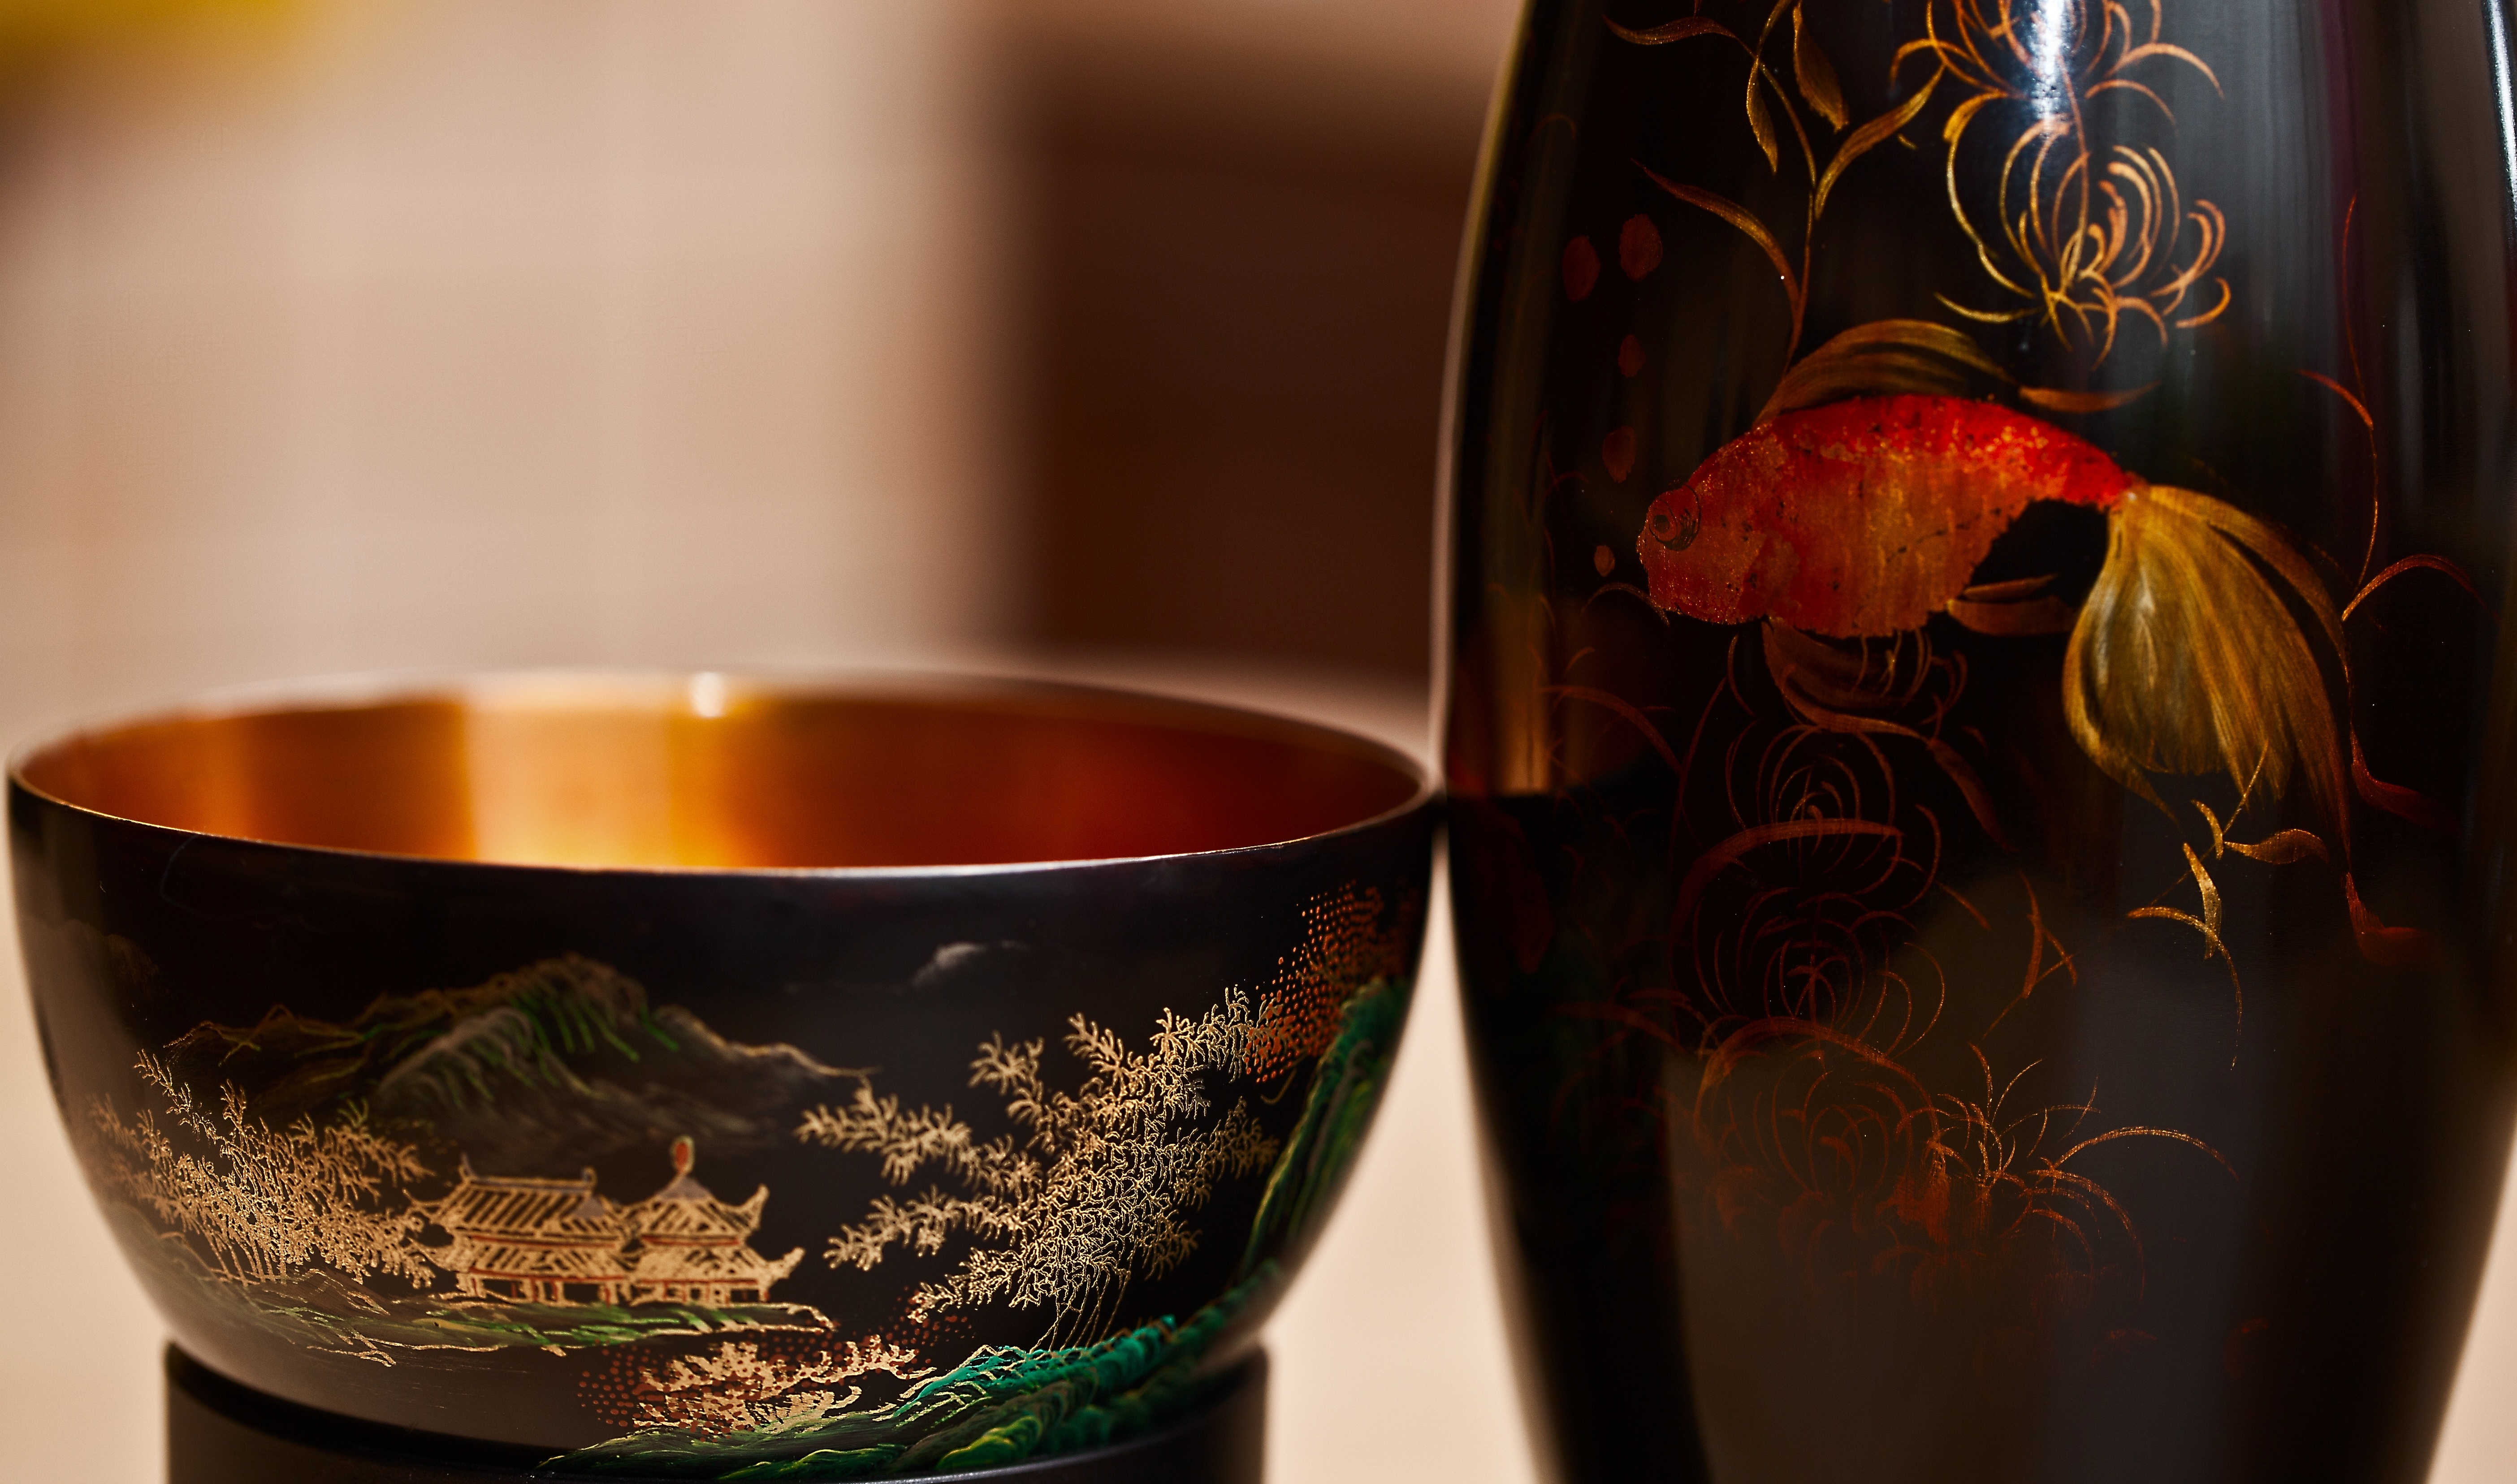
flower, glass, vase, decoration, bowl, golden, chinese, saucer, drink, black, painting, figure, composition, gloss, the goblet, flakon, drawing on the vase, laka